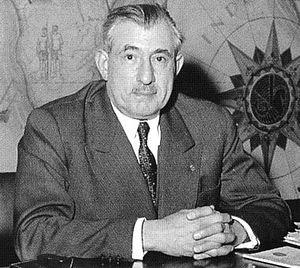
Max Hymans dans son bureau directorial d'Air France du 2 rue Marbeuf, à Paris.
Max Hymans est un homme politique français, né le 2 mars 1900 à Paris et mort le 7 mars 1961 à Saint-Cloud. Il a été élu député et a occupé plusieurs postes ministériels avant 1940. Il fut membre de la Résistance pendant la guerre puis président d'Air France de 1948 à 1961.
L’Association internationale du transport aérien, est une organisation commerciale internationale de sociétés de transport aérien, et un lobby. Ses entreprises sont spécialement autorisées à consulter les prix entre elles par l’intermédiaire de cet organisme.
L’École nationale de l'aviation civile ou ENAC est l'une des 205 écoles d'ingénieurs françaises accréditées au 1ᵉʳ septembre 2019 à délivrer un diplôme d'ingénieur.